The Virgin and the Gypsy

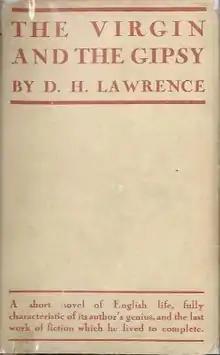
First UK edition(publ. Martin Secker, 1930)

The Virgin and the Gipsy is a 1930 novella by English author D. H. Lawrence. It was written in 1926 and published posthumously in 1930. Today it is often entitled The Virgin and the Gypsy which can lead to confusion because first and early editions had the spelling "Gipsy".